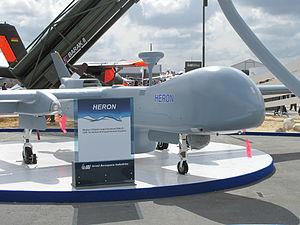
Nez du IAI Heron au salon du Bourget 2009
L' IAI Heron est un drone développé par la division Malat d'Israel Aerospace Industries. Il est capable d'opérations à moyenne altitude et de longue endurance d'une durée allant jusqu'à 52 heures et jusqu'à 10,5 km d'altitude. Il peut en théorie assurer 52 heures de vol continu, mais la durée de vol opérationnelle maximale effective est moindre, selon la charge utile et le profil de vol. Une version avancée, le Heron TP, est également connue sous le nom de IAI Eitan.
Israel Aerospace Industries est une entreprise de construction aéronautique israélienne. Fondée en 1948, dans la clandestinité, IAI est aujourd’hui une firme aéronautique aux technologies les plus avancées.